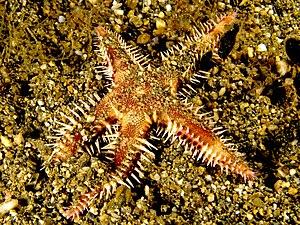
Astropecten est un genre d'étoile de mer de la famille des Astropectinidae. On les trouve sur les fonds sableux où elles vivent souvent enterrées à faible profondeur dans le sédiment ; leurs rangées d'épines les font appeler « étoiles-peignes ».